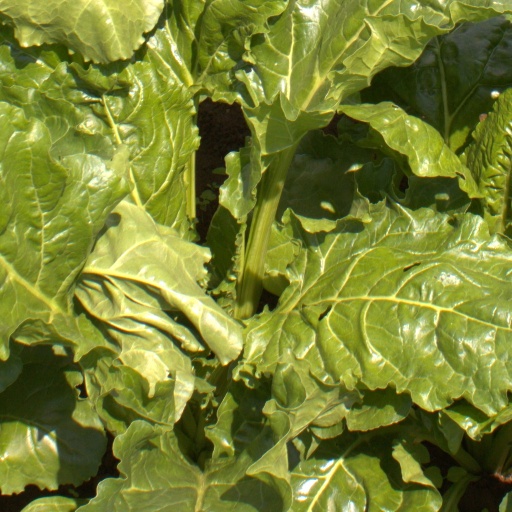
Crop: sugar beet